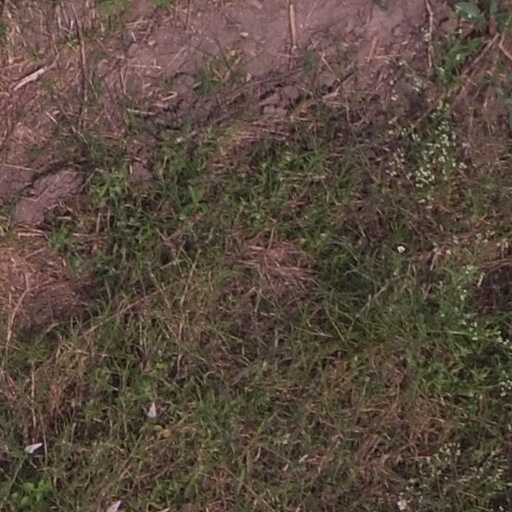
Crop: maize; corn